Rainy Wednesday Records

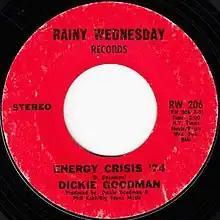
"Energy Crisis '74" was a Top 40 hit in 1974

In his long career an artist and producer, Goodman released records under a slew of label names, including Luniverse (as Buchanan and Goodman in the late 50s), Rori, Mark-X, 20th Century and Cotique. In 1973, Goodman met the label's co-founder on a rainy Wednesday in New York, providing its name. Goodman started the label number at 201, the area code of his New Jersey residence at the time.